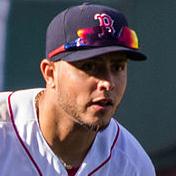
Age: 25